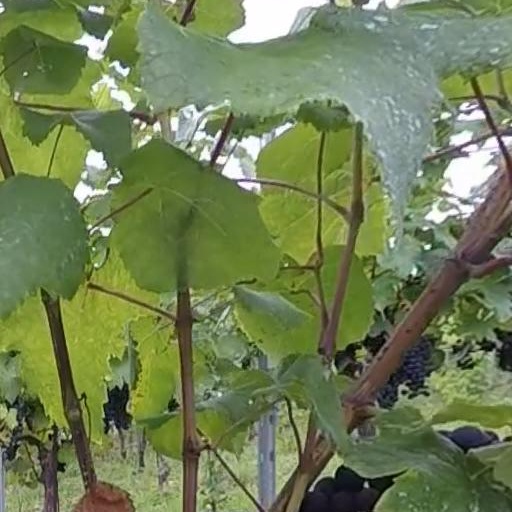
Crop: grape